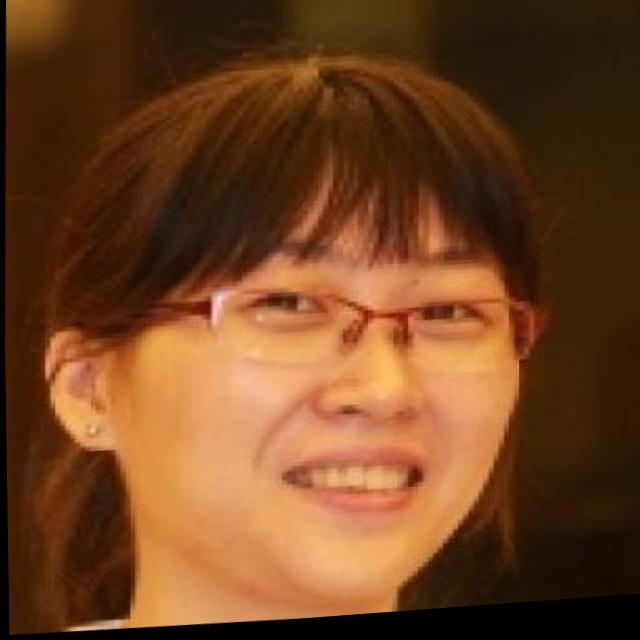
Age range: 21-44